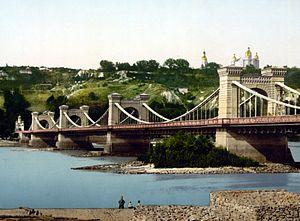
Cette liste de ponts d'Ukraine présente les ponts remarquables d'Ukraine, tant par leurs caractéristiques dimensionnelles, que par leur intérêt architectural ou historique.